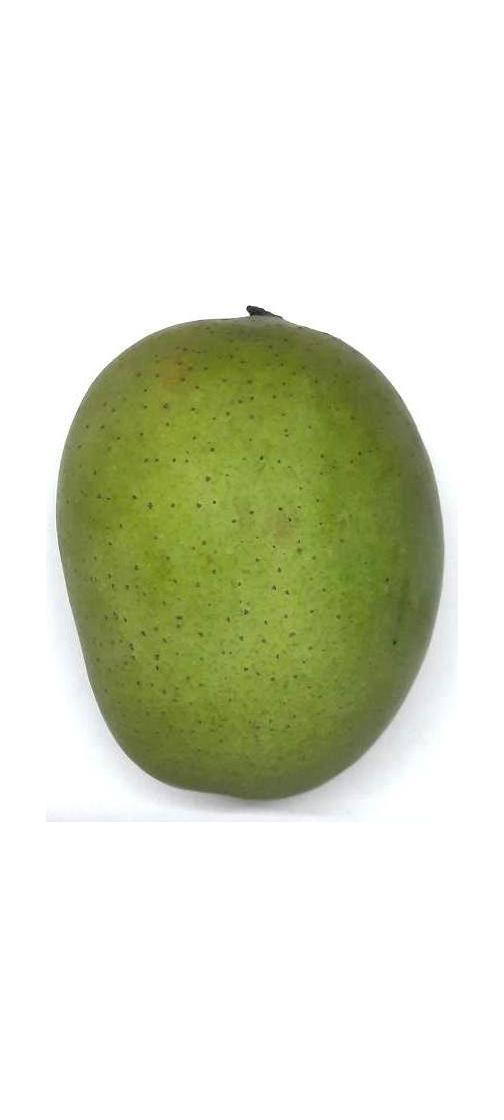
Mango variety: Langra